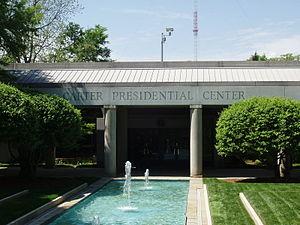
Aux États-Unis, le système des bibliothèques présidentielles est un réseau national de bibliothèques administrées par le Bureau des bibliothèques présidentielles qui fait partie du National Archives and Records Administration. Il regroupe les bibliothèques créées par les anciens présidents des États-Unis. Ce ne sont pas des bibliothèques au sens moderne du terme mais plutôt des lieux où sont préservés et rendus accessibles les papiers, enregistrements, collections et autres objets historiques de nombreux présidents américains. Depuis le mandat de Calvin Coolidge tous les présidents des États-Unis ont leurs bibliothèques présidentielles.